Tarjeta de Movilidad Integrada

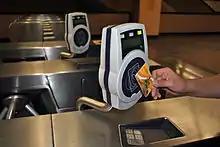
The former smart card

On October 17, 2012, the Tarjeta Distrito Federal (literal English translation: "Federal District Card") was released along the inauguration of the 12th line of the Mexico City Metro, a line that can only be accessed with the card. In 2016, the then governor Miguel Ángel Mancera renamed the card to "Tarjeta CDMX" after the Federal District was renamed to Mexico City.